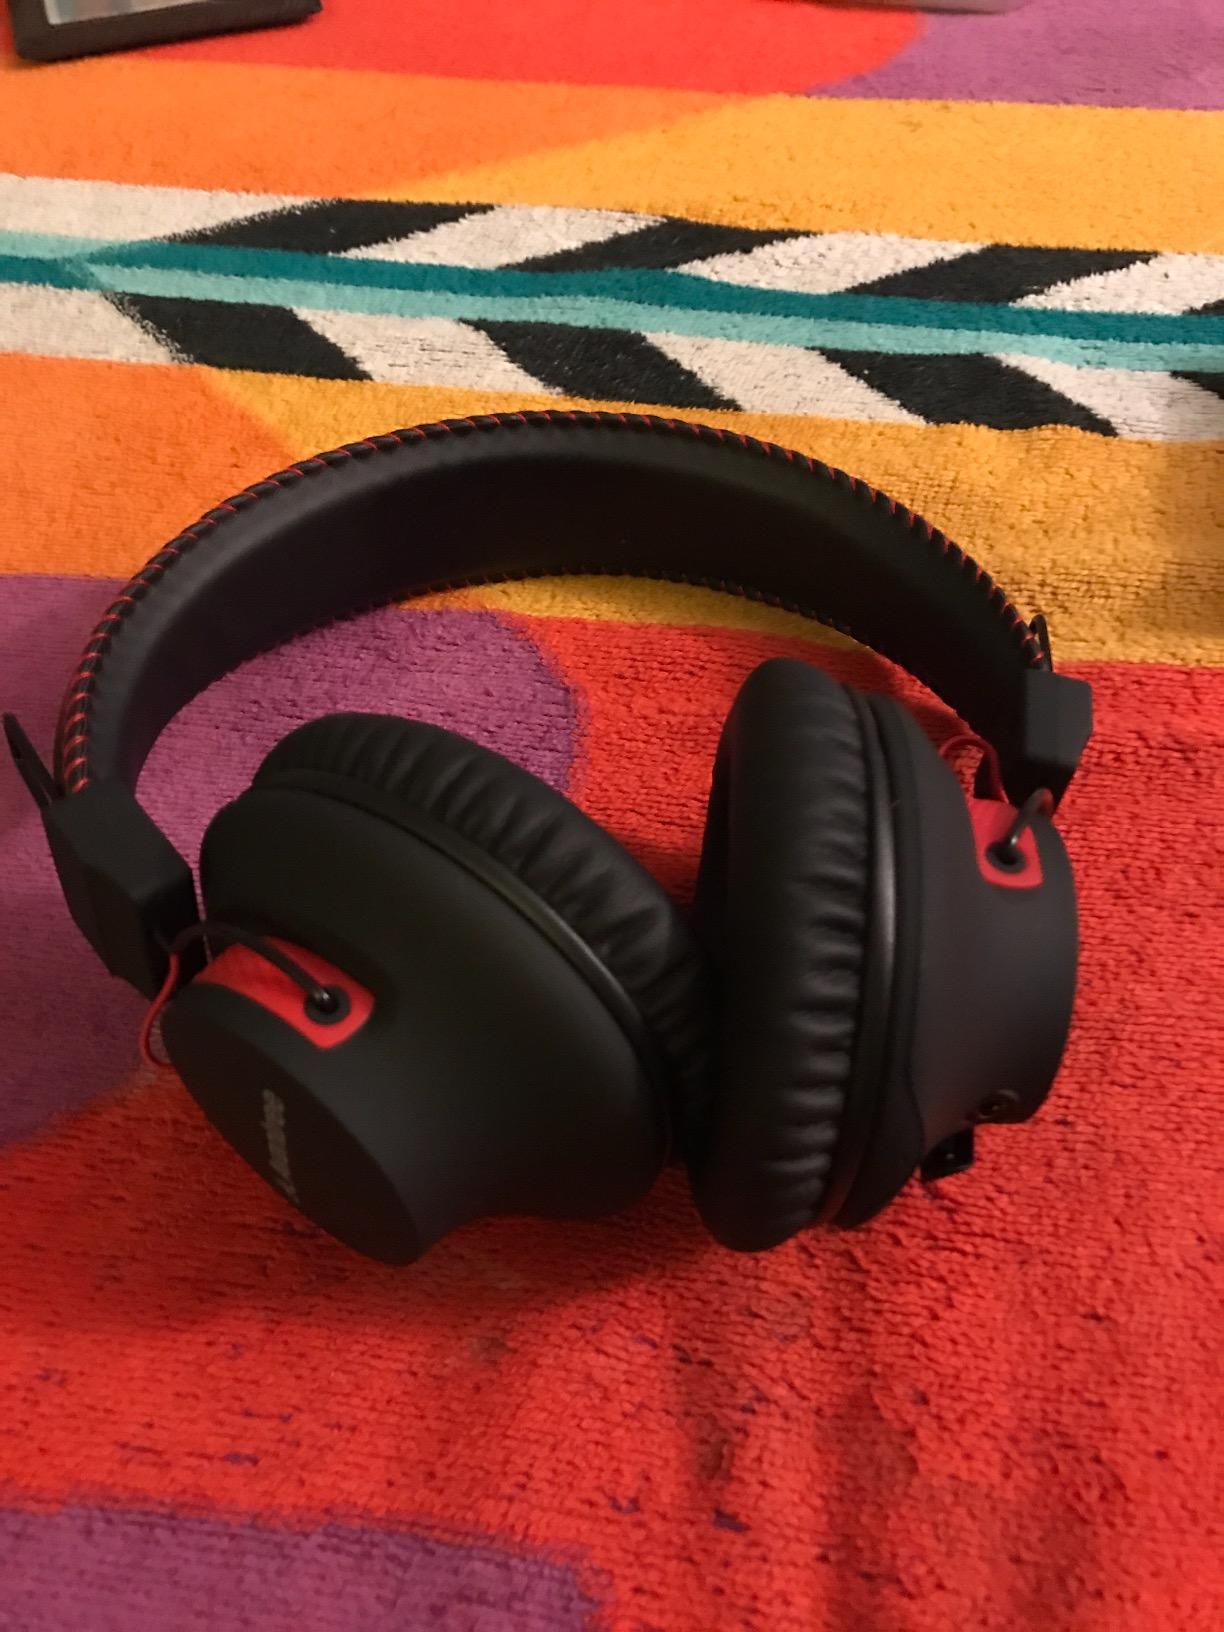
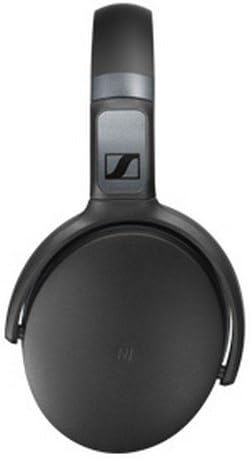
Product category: headphones
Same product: no